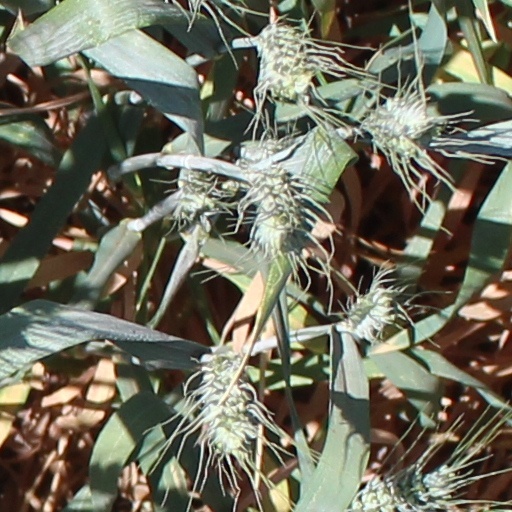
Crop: wheat